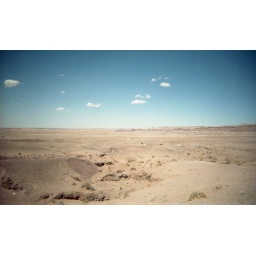
img184 Pale yellow Painted Desert, pink mesas in the distance